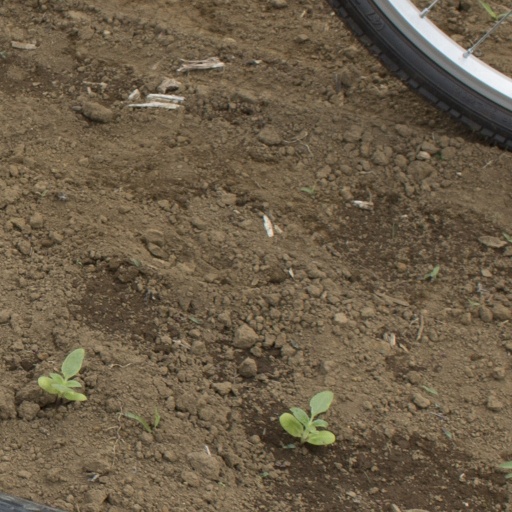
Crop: Jerusalem artichoke